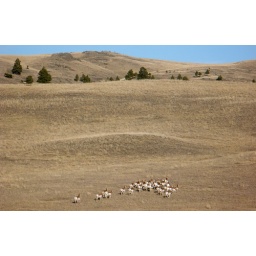
Saw this group of Antelope while I was riding my motorcycle on highway 287. Late in November 2009 in Montana.